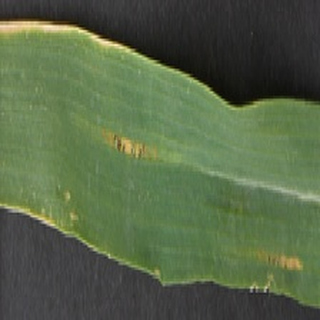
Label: wheat_yellow_rust